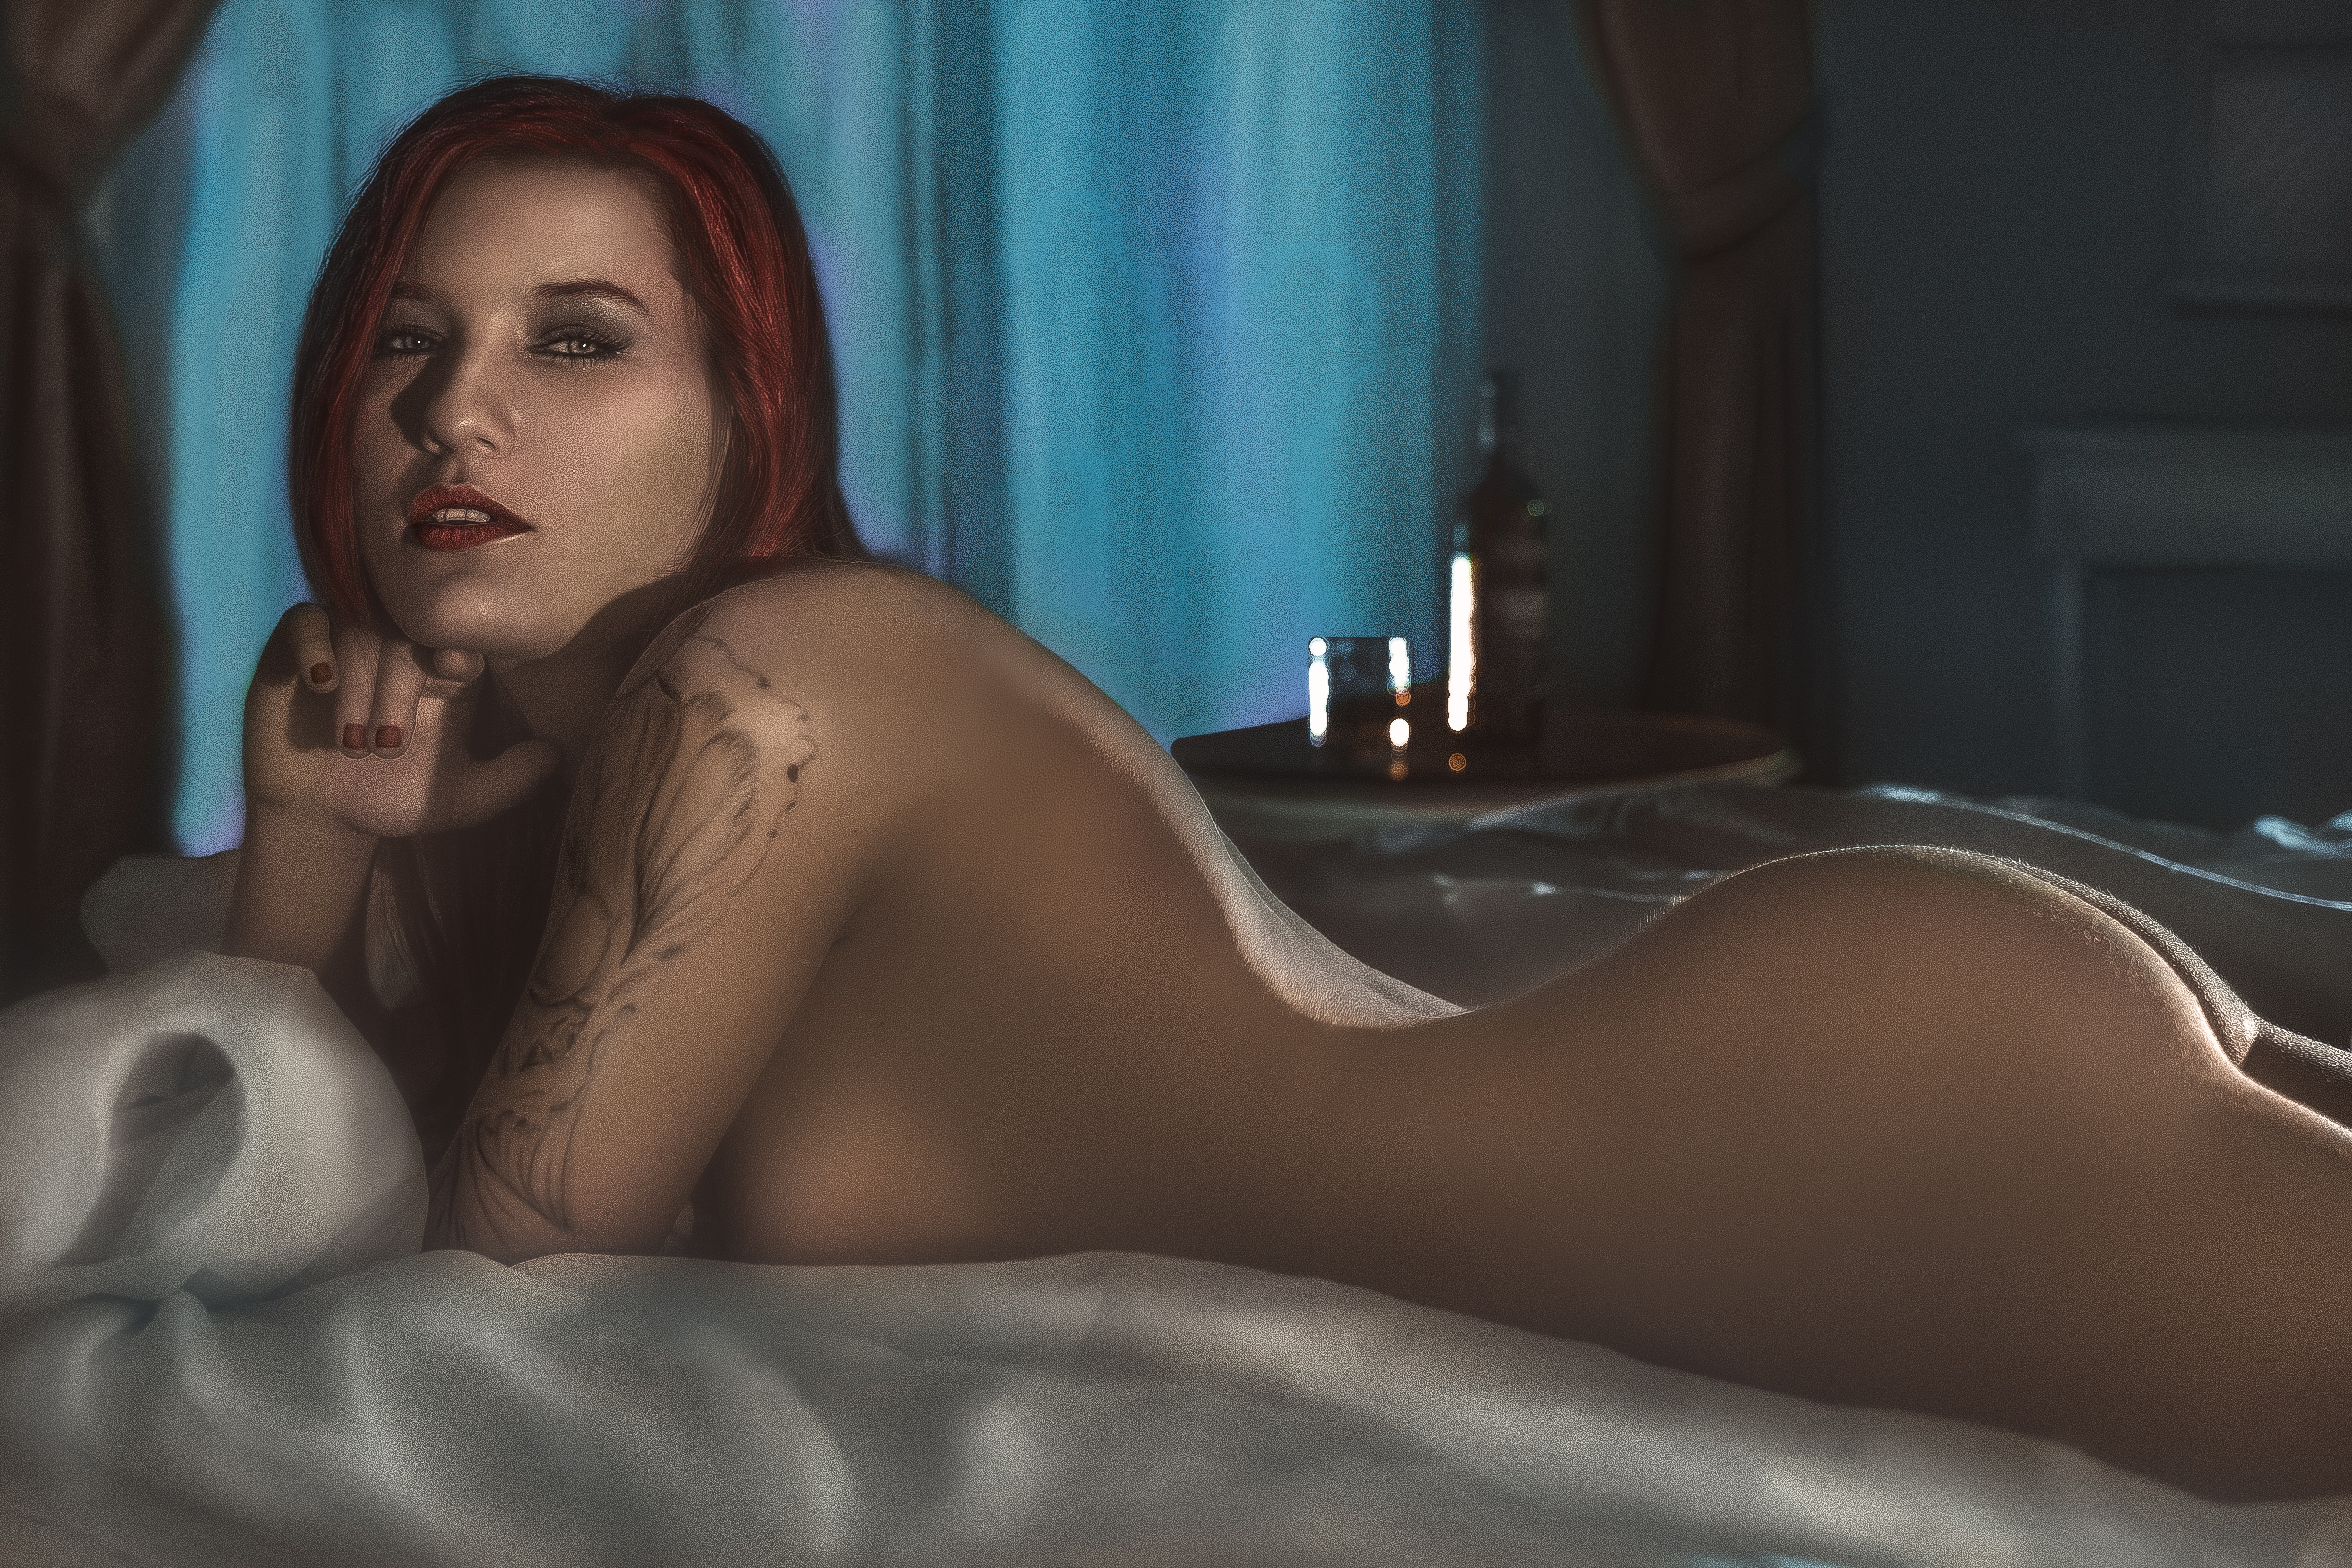
girl, hair, wine, glass, leg, evening, model, muscle, mouth, long hair, human body, black hair, eyes, lips, blond, image, screenshot, erotica, sense, art model